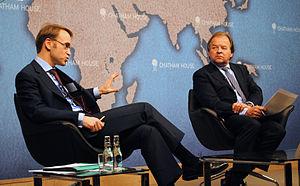
Jens Weidmann, né le 20 avril 1968 à Solingen, est un économiste allemand, président de la Banque fédérale d'Allemagne depuis le 1ᵉʳ mai 2011.